No. 218 (Gold Coast) Squadron RAF

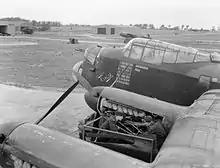
Engine work on a 218 Squadron Lancaster B Mark III at RAF Chedburgh

It is to the credit of the pilots and navigators of 218 Squadron that the German shore batteries actually opened fire on the "ghost" fleet that they created. The German 2nd Panzer Division and 116th Panzer Division remained at the Pas de Calais for at least two weeks after D-Day, because they believed that Pas de Calais would be the site of a major British operation. In December 1944 it moved to Chedburgh as a transport unit. It ceased wartime operations in May 1945, just before the German surrender. Afterwards, it began performing a number of relief efforts in Europe, ranging from rescuing POWs to transporting food and other supplies. No. 218 Squadron's awards include a Victoria Cross awarded posthumously to Flight Sergeant Arthur Louis Aaron for "most conspicuous bravery" during a raid on Turin on 12/13 August 1943. Despite his aircraft being badly damaged and suffering injuries, he brought his aircraft in to land at Bone, Algeria (now Annaba Airfield) where he later died of his wounds. Citation at https://www.thegazette.co.uk/London/issue/36235/supplement/4859